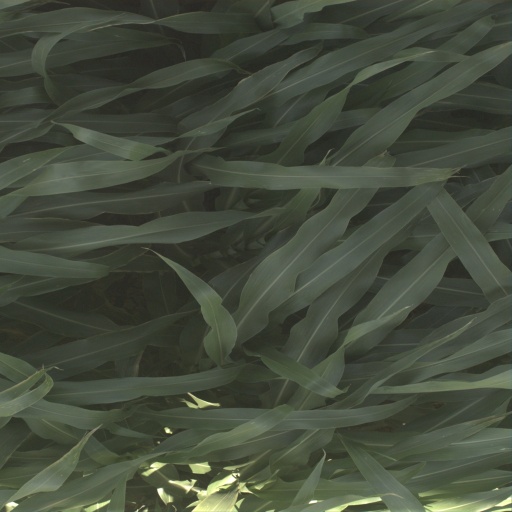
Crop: sorghum